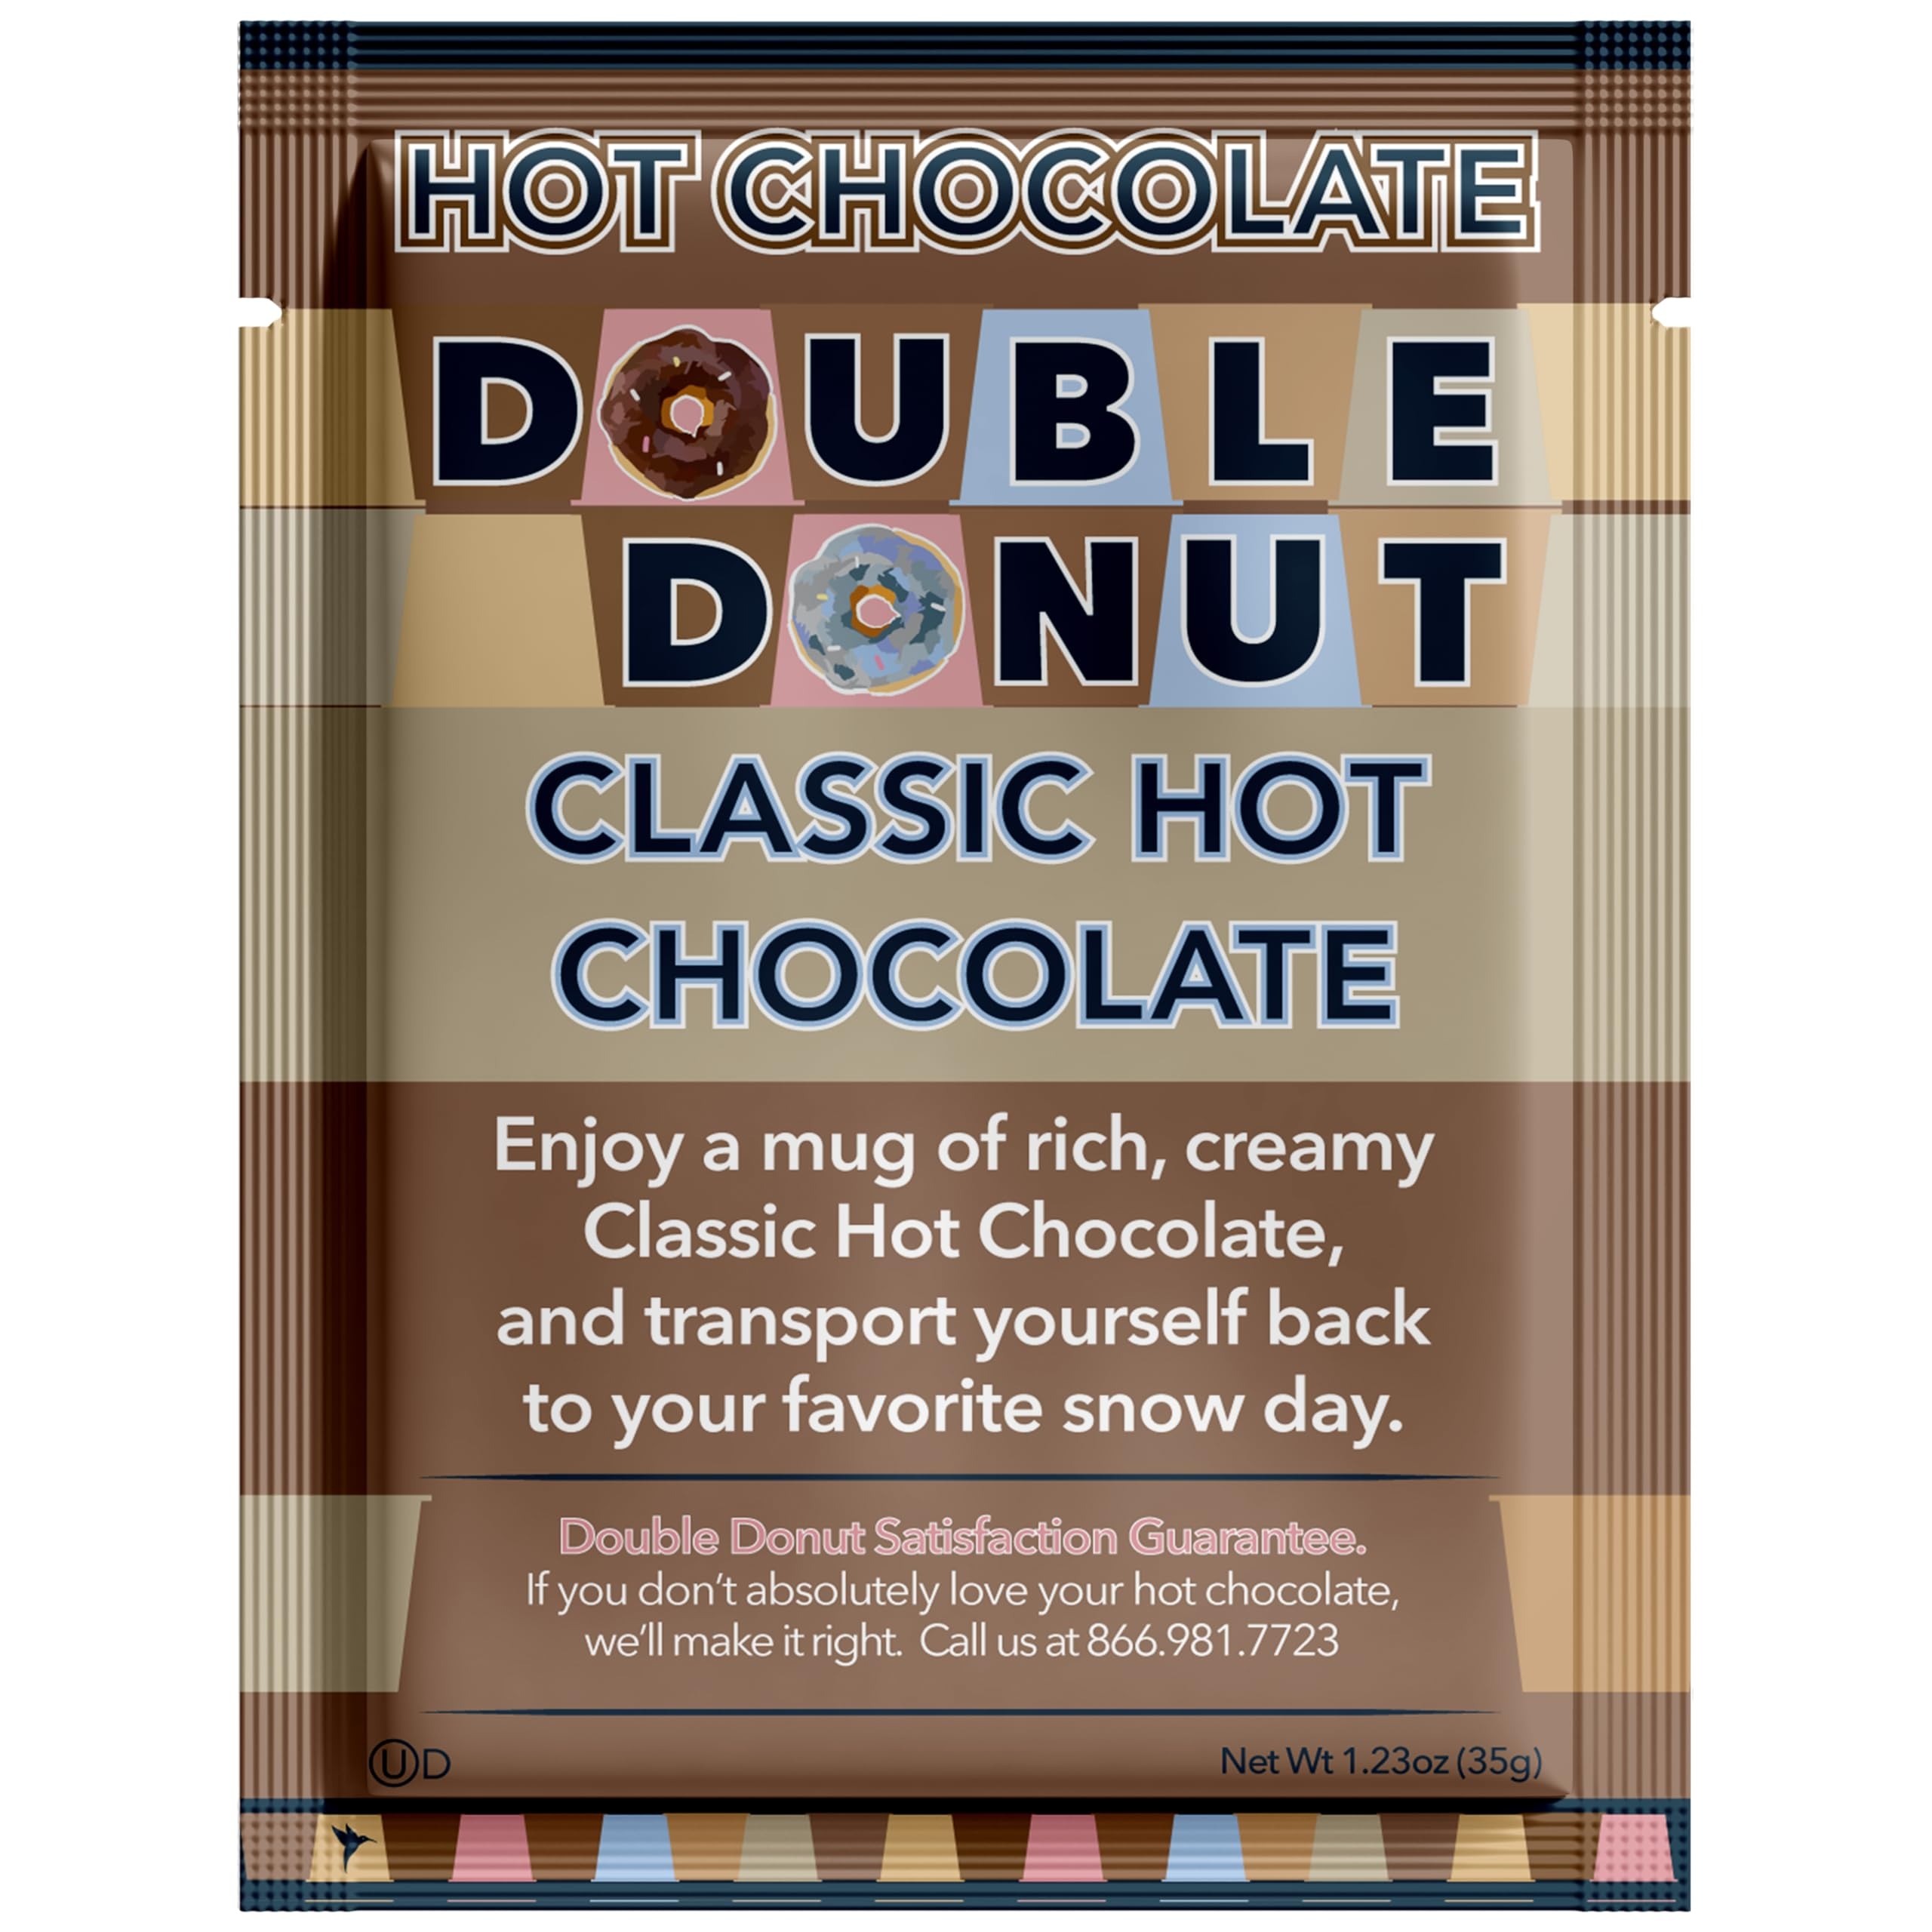
Item Name: Double Donut Hot Chocolate, Classic Hot Chocolate, Hot Chocolate Packets, Hot Cocoa Mix, 18 Count
Value: 24.0
Unit: Ounce

Price: 16.99